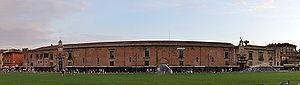
Le museo delle sinopie est un musée consacré aux sinopie des fresques du Camposanto monumentale. Il est situé au sud de la Piazza dei Miracoli, dans un ancien édifice hospitalier de la commune de Pise, en Toscane.